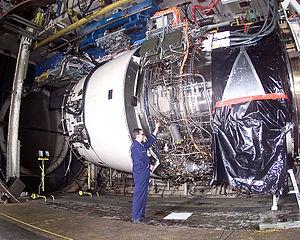
Le turboréacteur double flux, triple corps Trent 900 produit par Rolls-Royce a été conçu pour l'Airbus A380. Son assemblage est réalisé sur le site de Rolls-Royce Plc. à Derby en parallèle des autres réacteurs de la gamme Trent. Il a été le premier réacteur à être disponible sur l'Airbus A380.
Un avion à fuselage large ou avion gros-porteur ou avion bicouloir est un avion de ligne comportant deux couloirs en cabine passagers au pont principal. Le diamètre caractéristique du fuselage est de 5 à 6 m. Dans une cabine typique de classe économique, les passagers sont assis de sept à dix côte à côte, permettant une capacité de 200 à 850 passagers. Par comparaison, un avion à fuselage étroit caractéristique a un diamètre compris entre 3 et 4 m, avec un seul couloir dans la cabine et accueille entre deux et six passagers côte à côte.